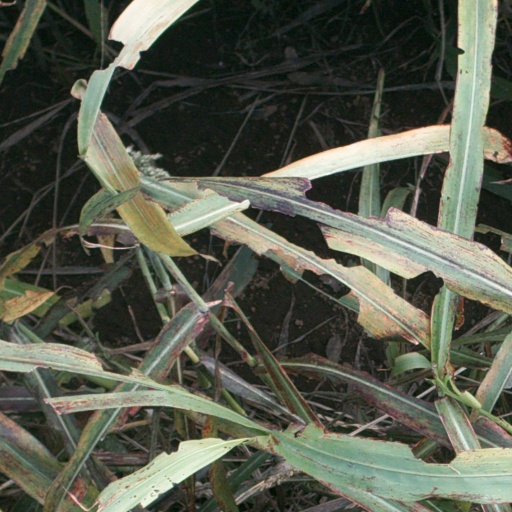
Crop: sorghum